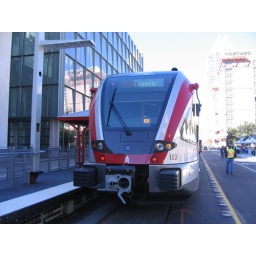
New red line train in downtown Austin